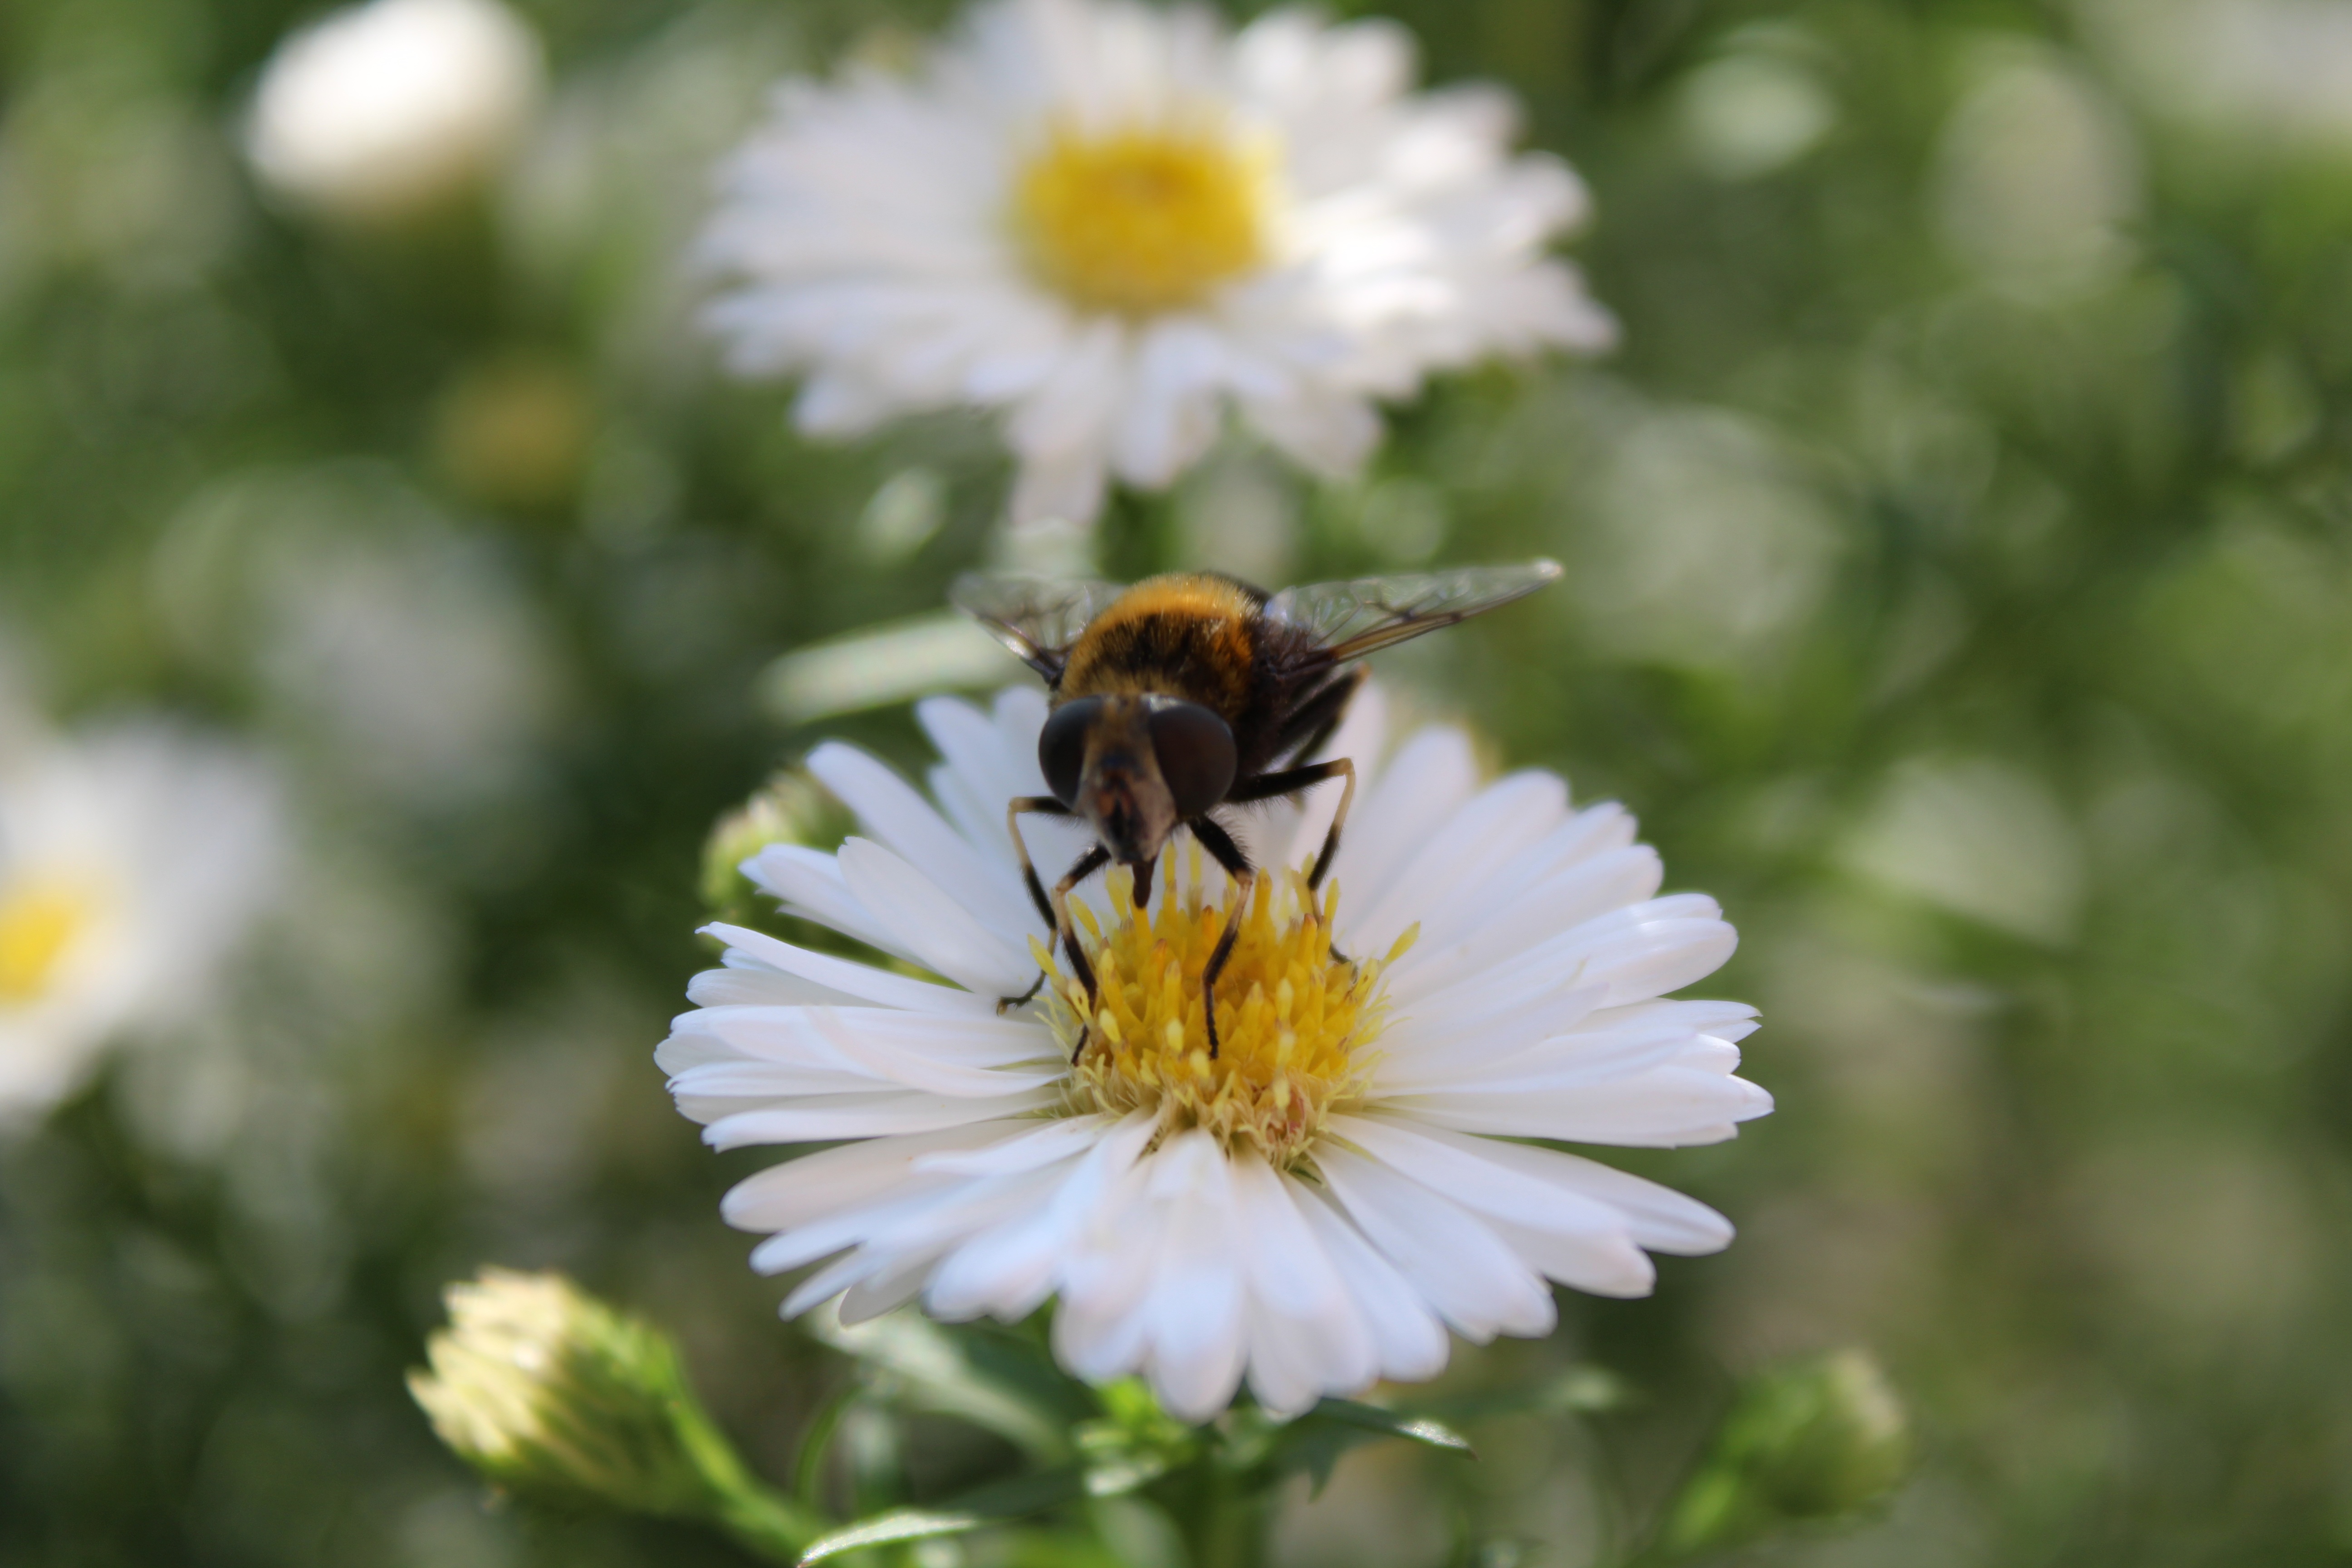
nature, blossom, plant, white, meadow, flower, petal, bloom, animal, summer, pollen, pollination, insect, botany, close, flora, fauna, invertebrate, wildflower, close up, bee, bumblebee, wildlife photography, nectar, flight insect, macro photography, honey bee, daisy family, pollinator, food intake, oxeye daisy, membrane winged insect